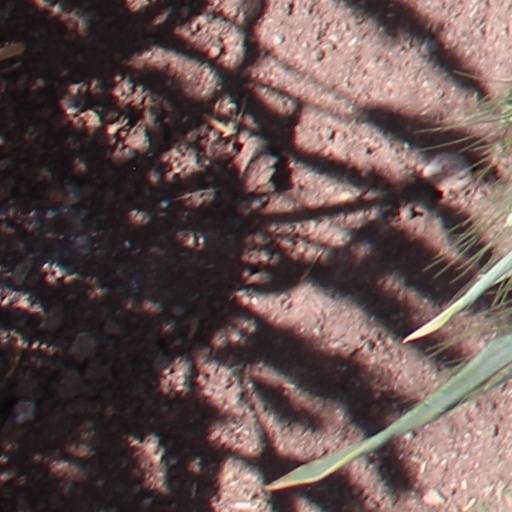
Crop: wheat